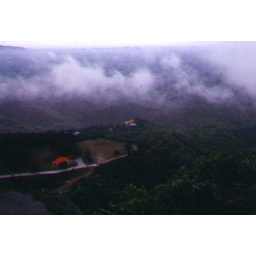
Red house taken from the top of a mountain in Taiwan...